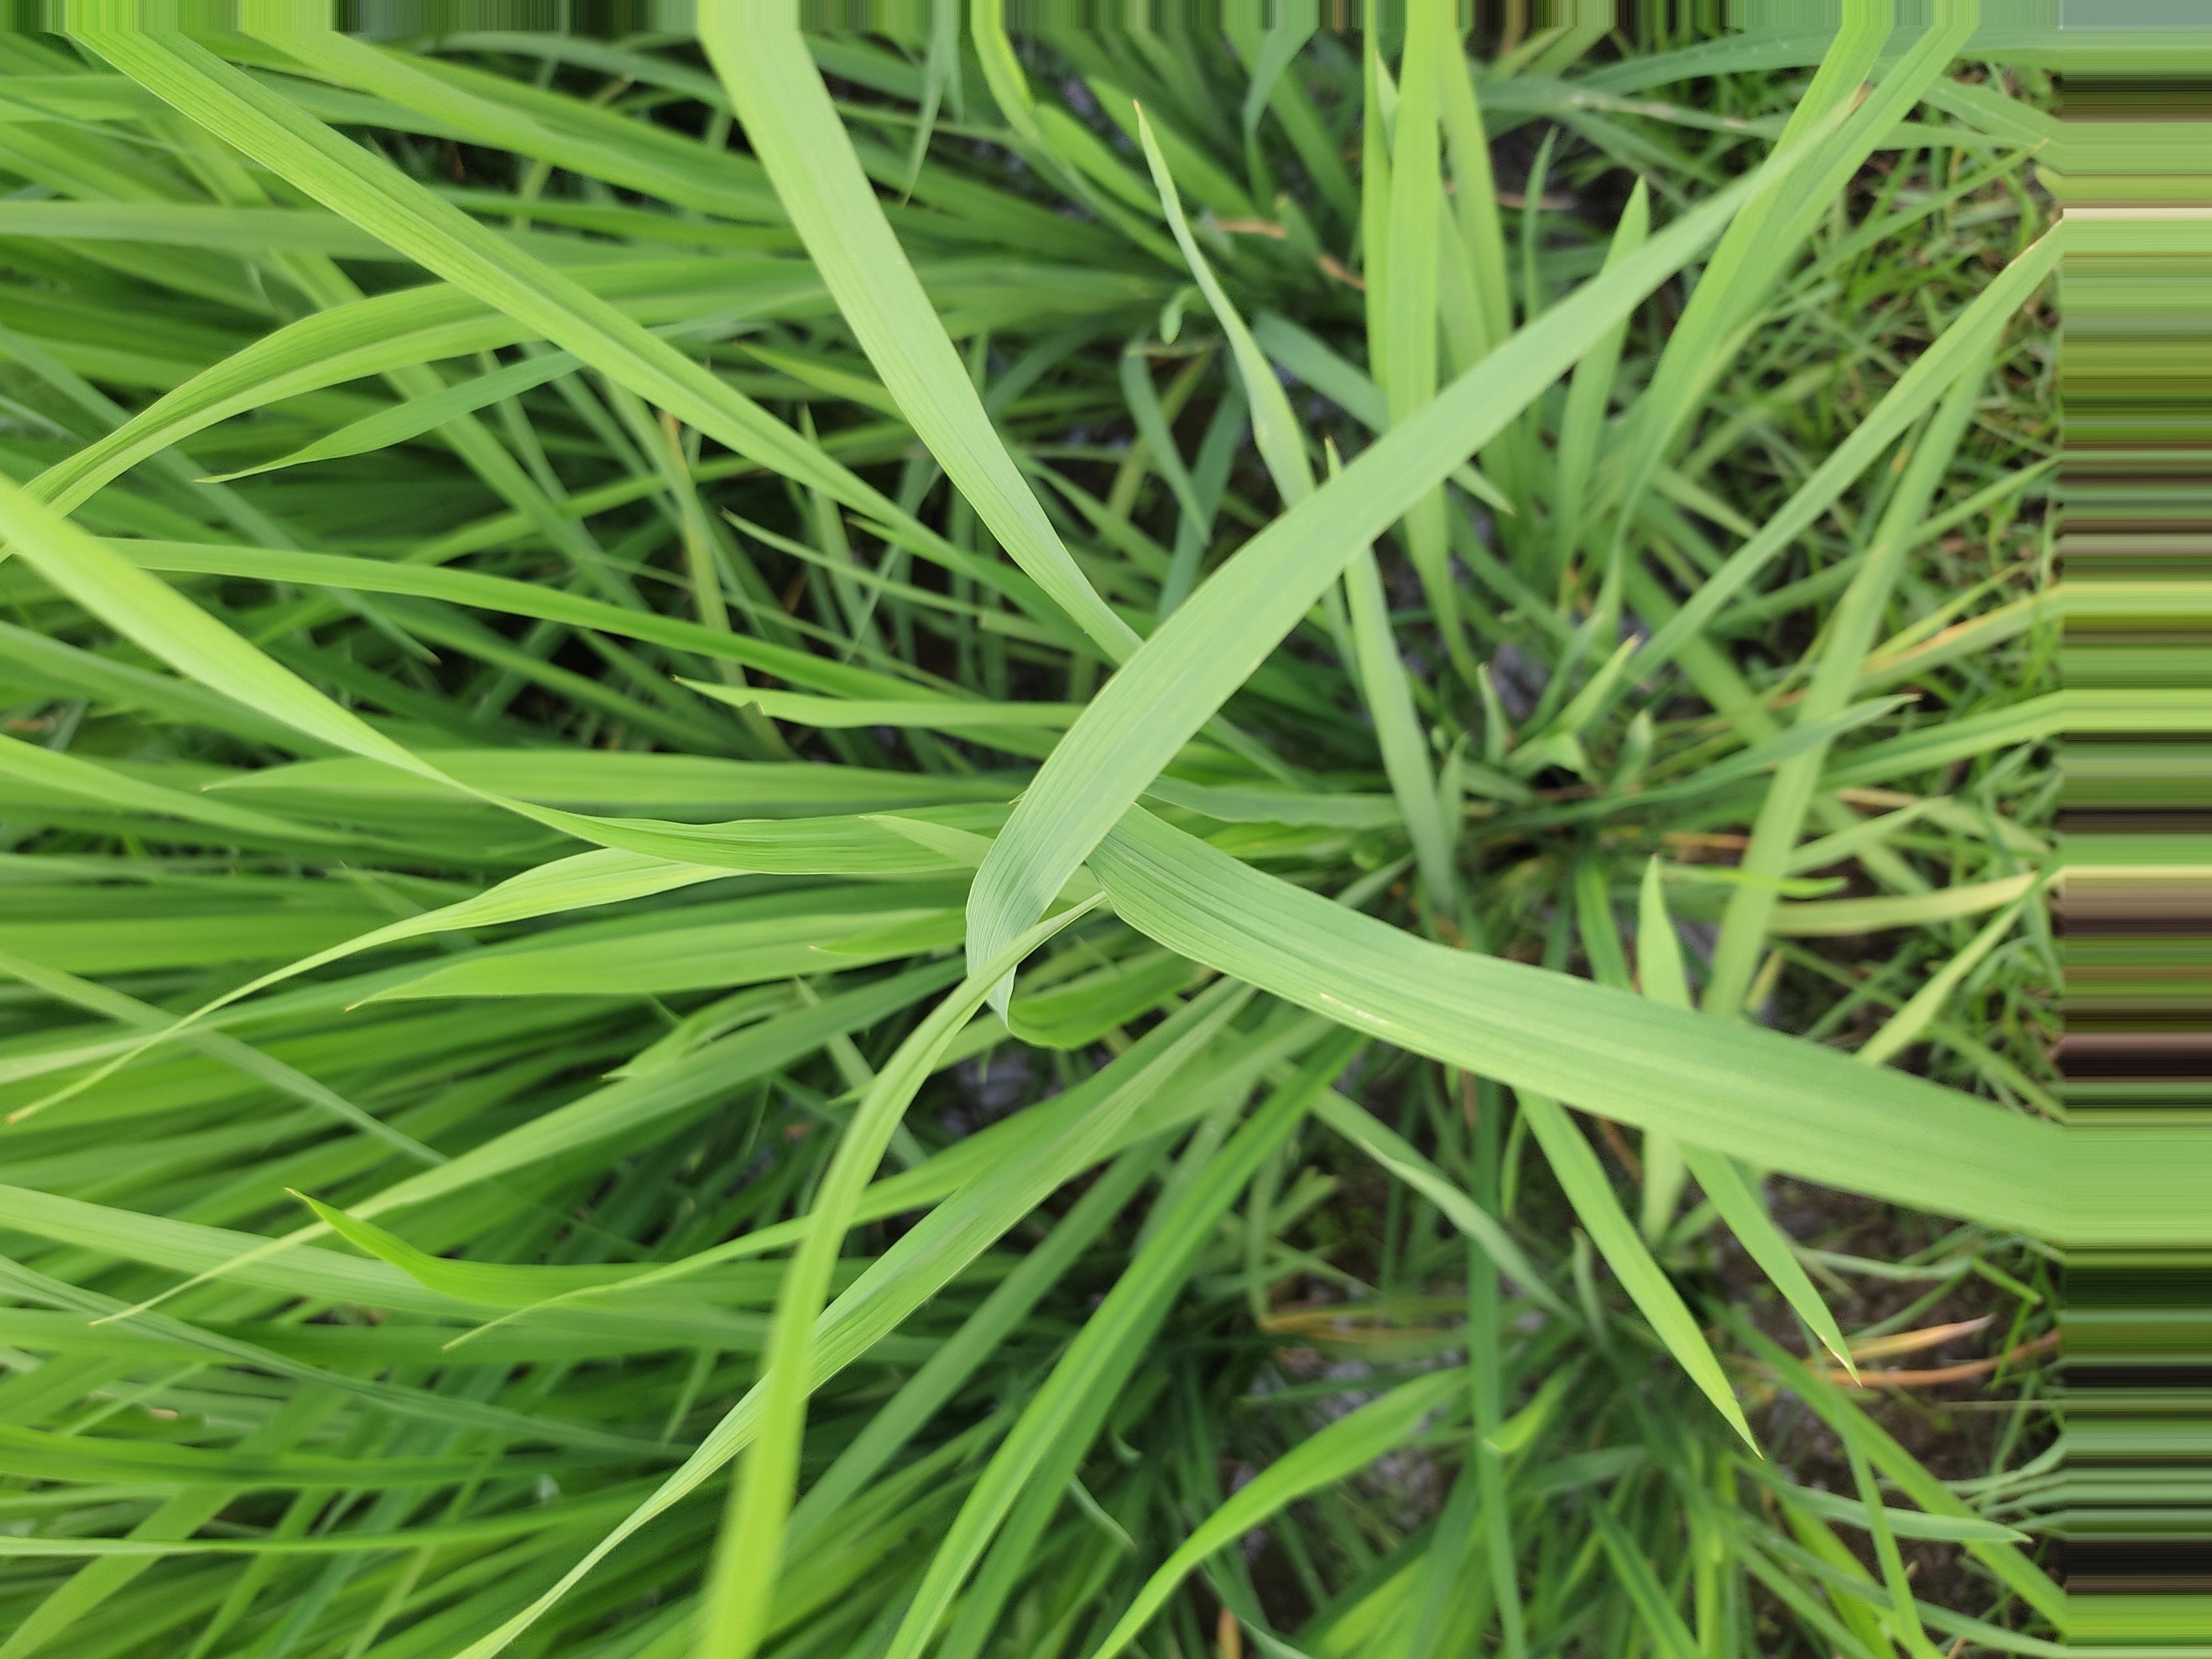
Nhãn: Healthy